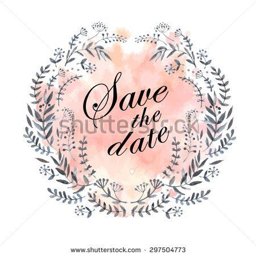
herbal vintage wreath save the date with watercolor background .